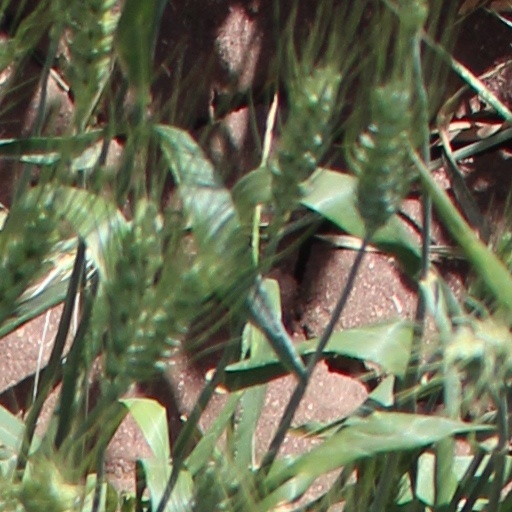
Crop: wheat